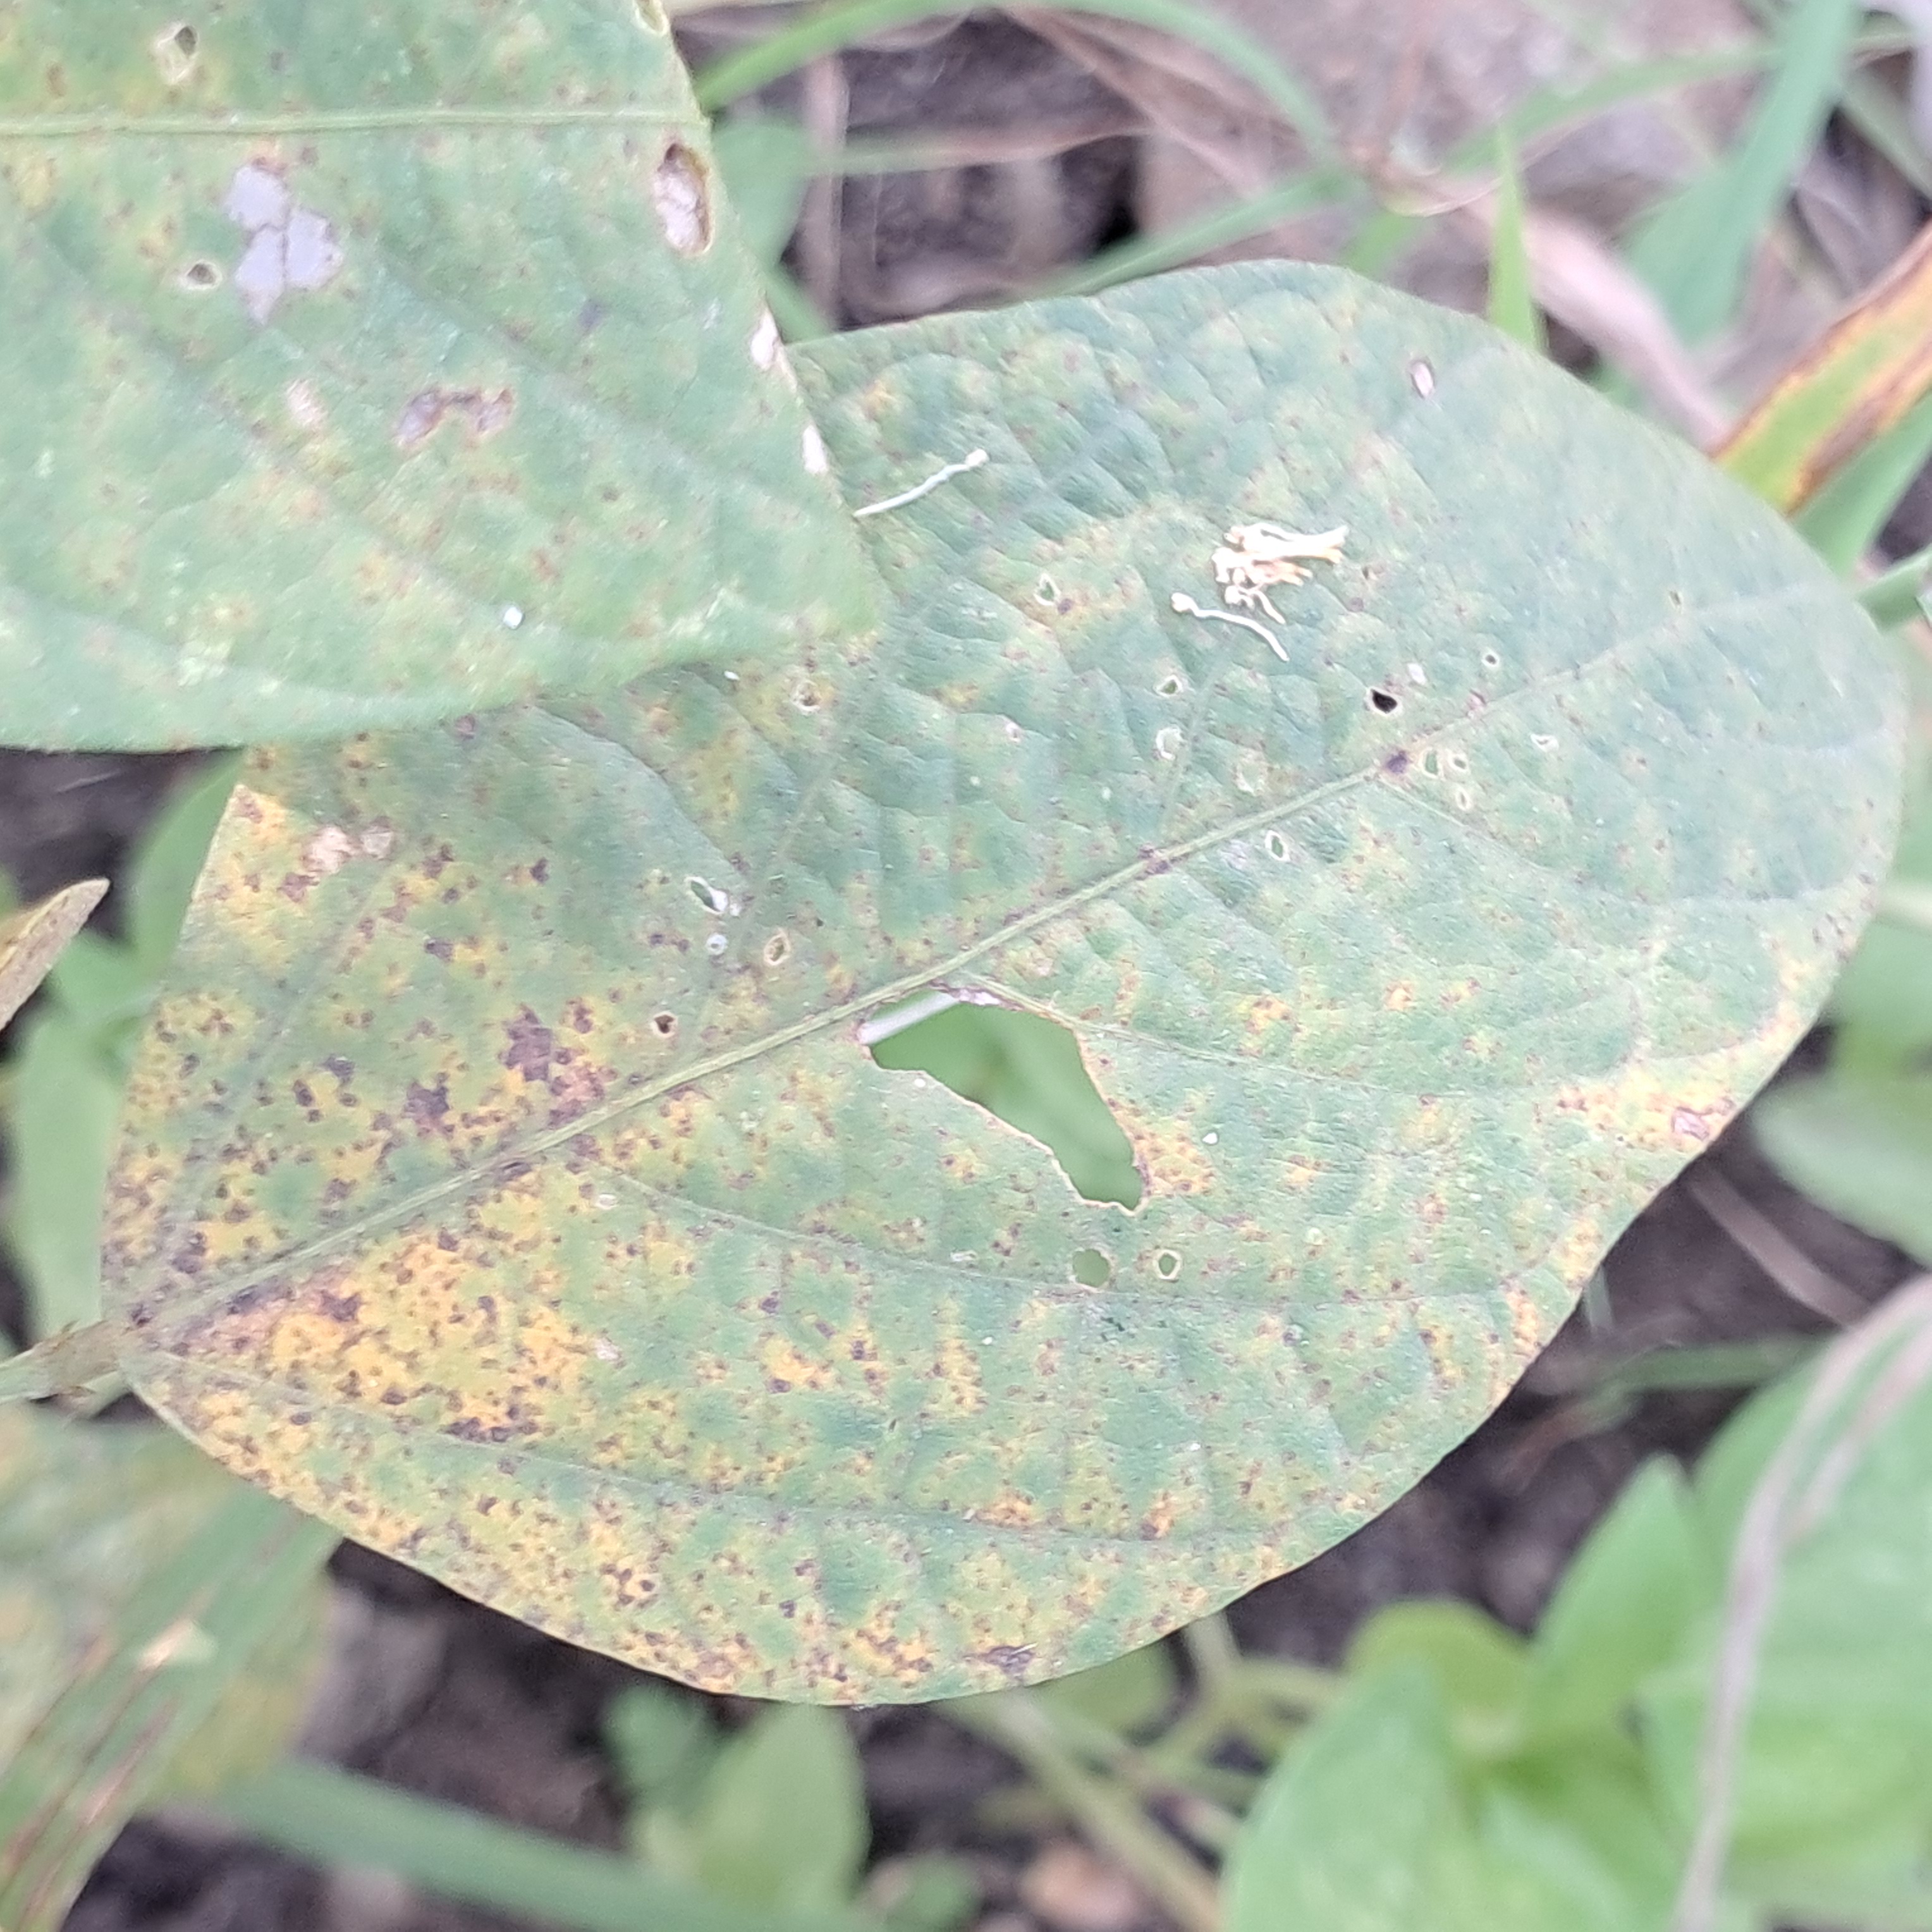
Label: Spectoria_Brown_Spot